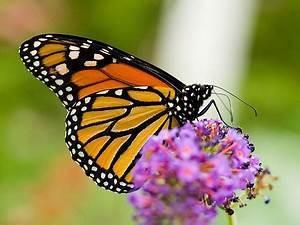
butterfly